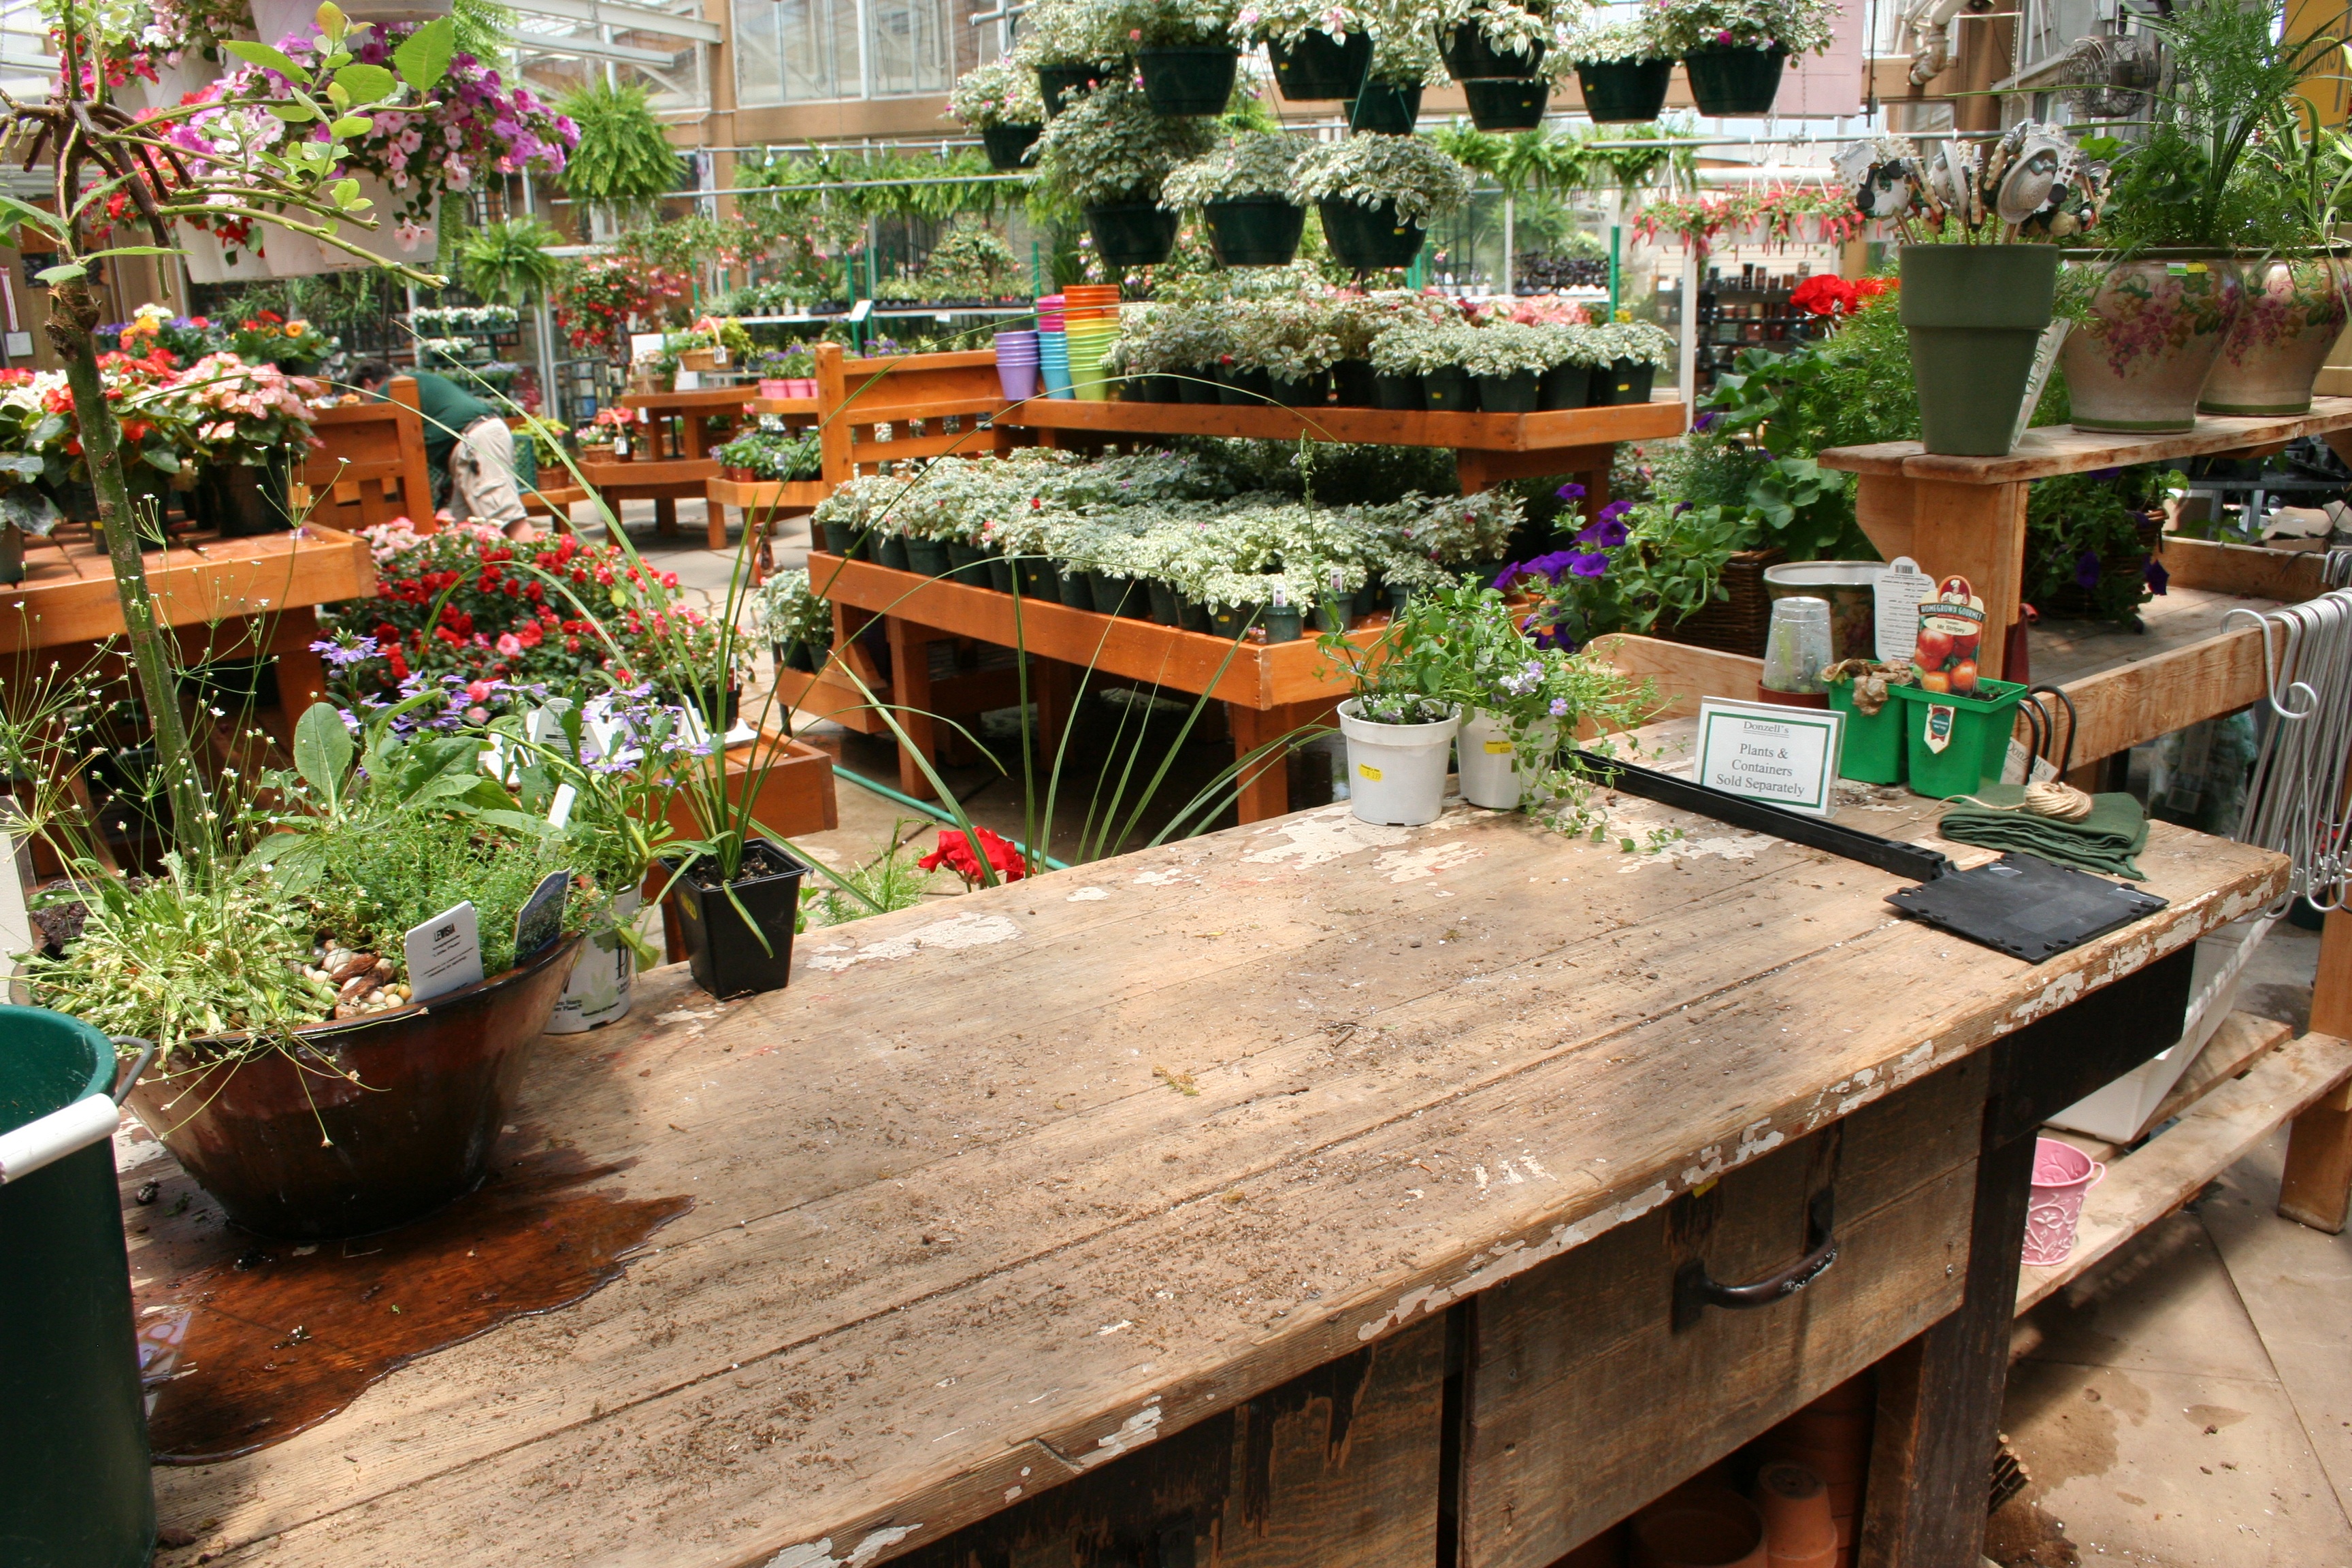
plant, flower, pot, floral, grow, backyard, botany, garden, greenhouse, flowers, gardening, horticulture, yard, potted plants, floristry, retail, garden center, man made object, outdoor structure